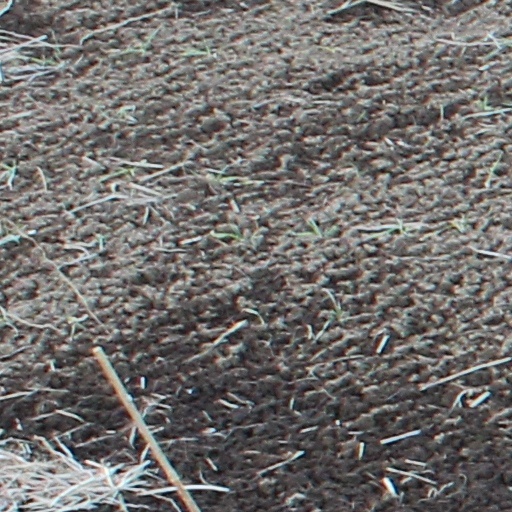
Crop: wheat